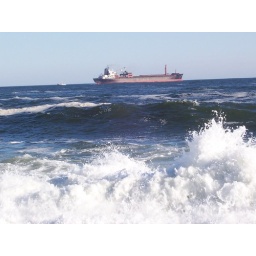
a ship in rough water